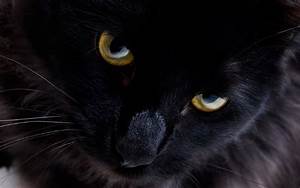
Label: gatto